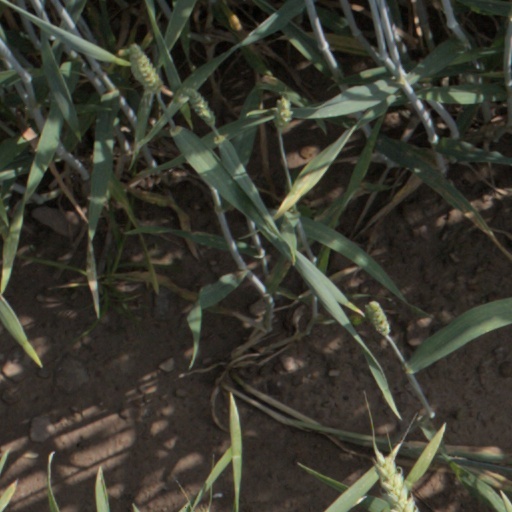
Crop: wheat